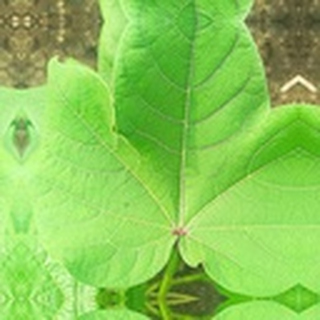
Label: healthy_cotton